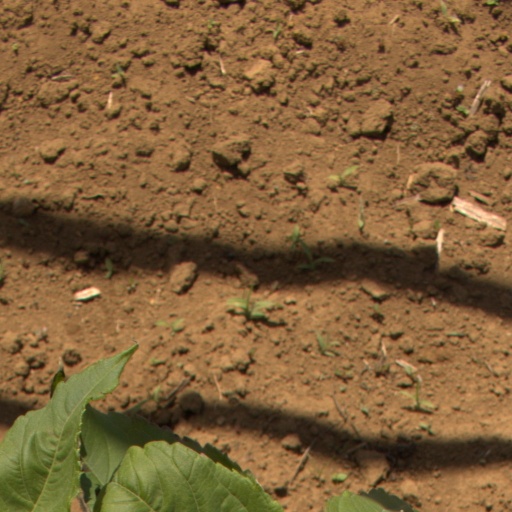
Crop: Jerusalem artichoke